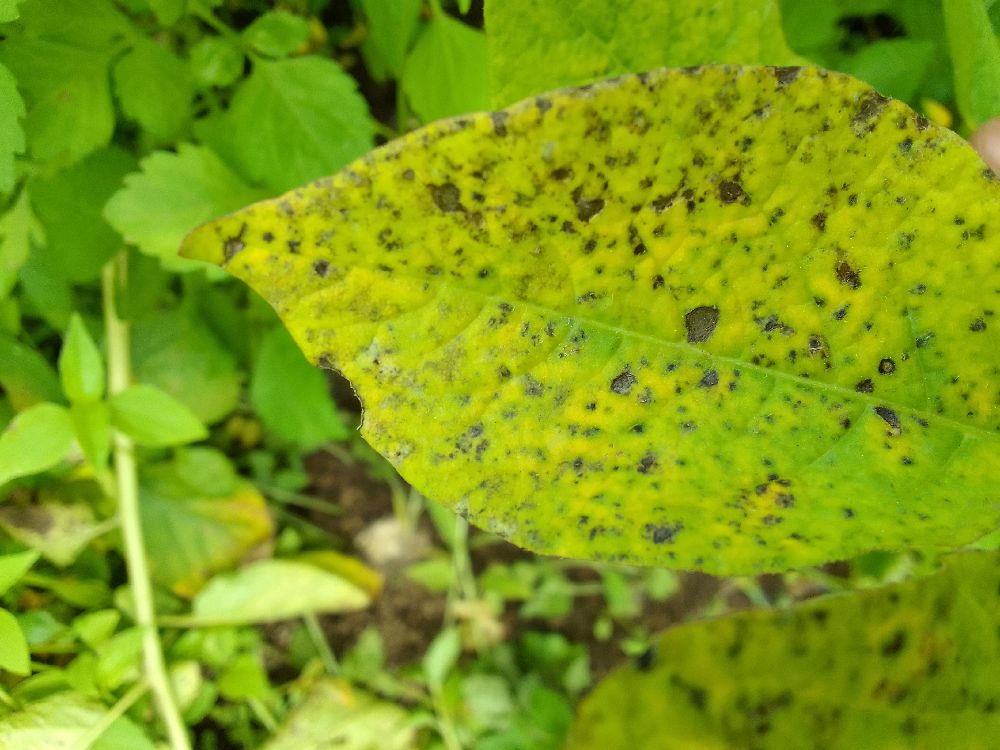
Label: Early blight